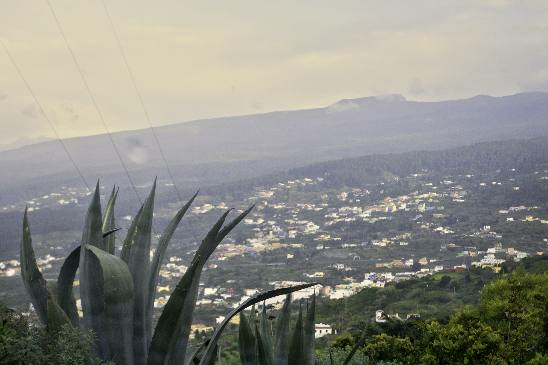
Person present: No